Wilhelm Kotarbiński

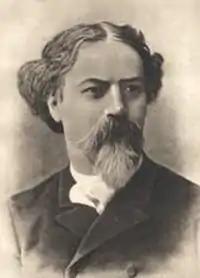
Wilhelm Kotarbiński (c.1900)

Wilhelm Kotarbiński (30 November 1848 – 4 September 1921) was a Polish artist and painter of historical and fantastical subjects, who spent most of his life in Kyiv and the Russian Empire.